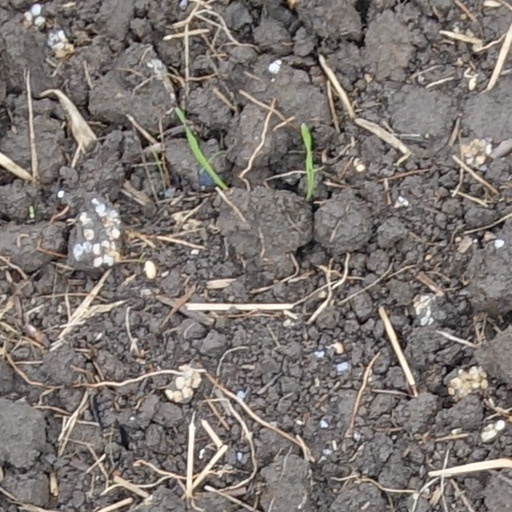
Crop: wheat